Hezbollah armed strength

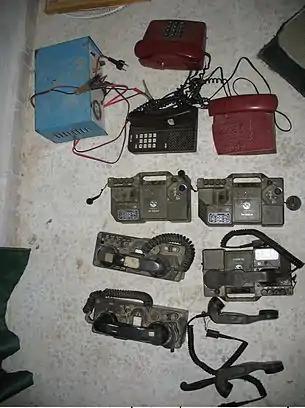
Hezbollah field telephones

Because Hezbollah's fortified sites and underground facilities are resistant to airstrikes, they cannot be neutralized without a ground response. Hezbollah can use its weapons caches and strongpoints to challenge Israeli ground forces. In 2006, distributed caches of necessities gave fighters sufficient provisions to fight, despite IAF interdiction of resupplies. Hezbollah had about 500–600 weapons caches in 2006.